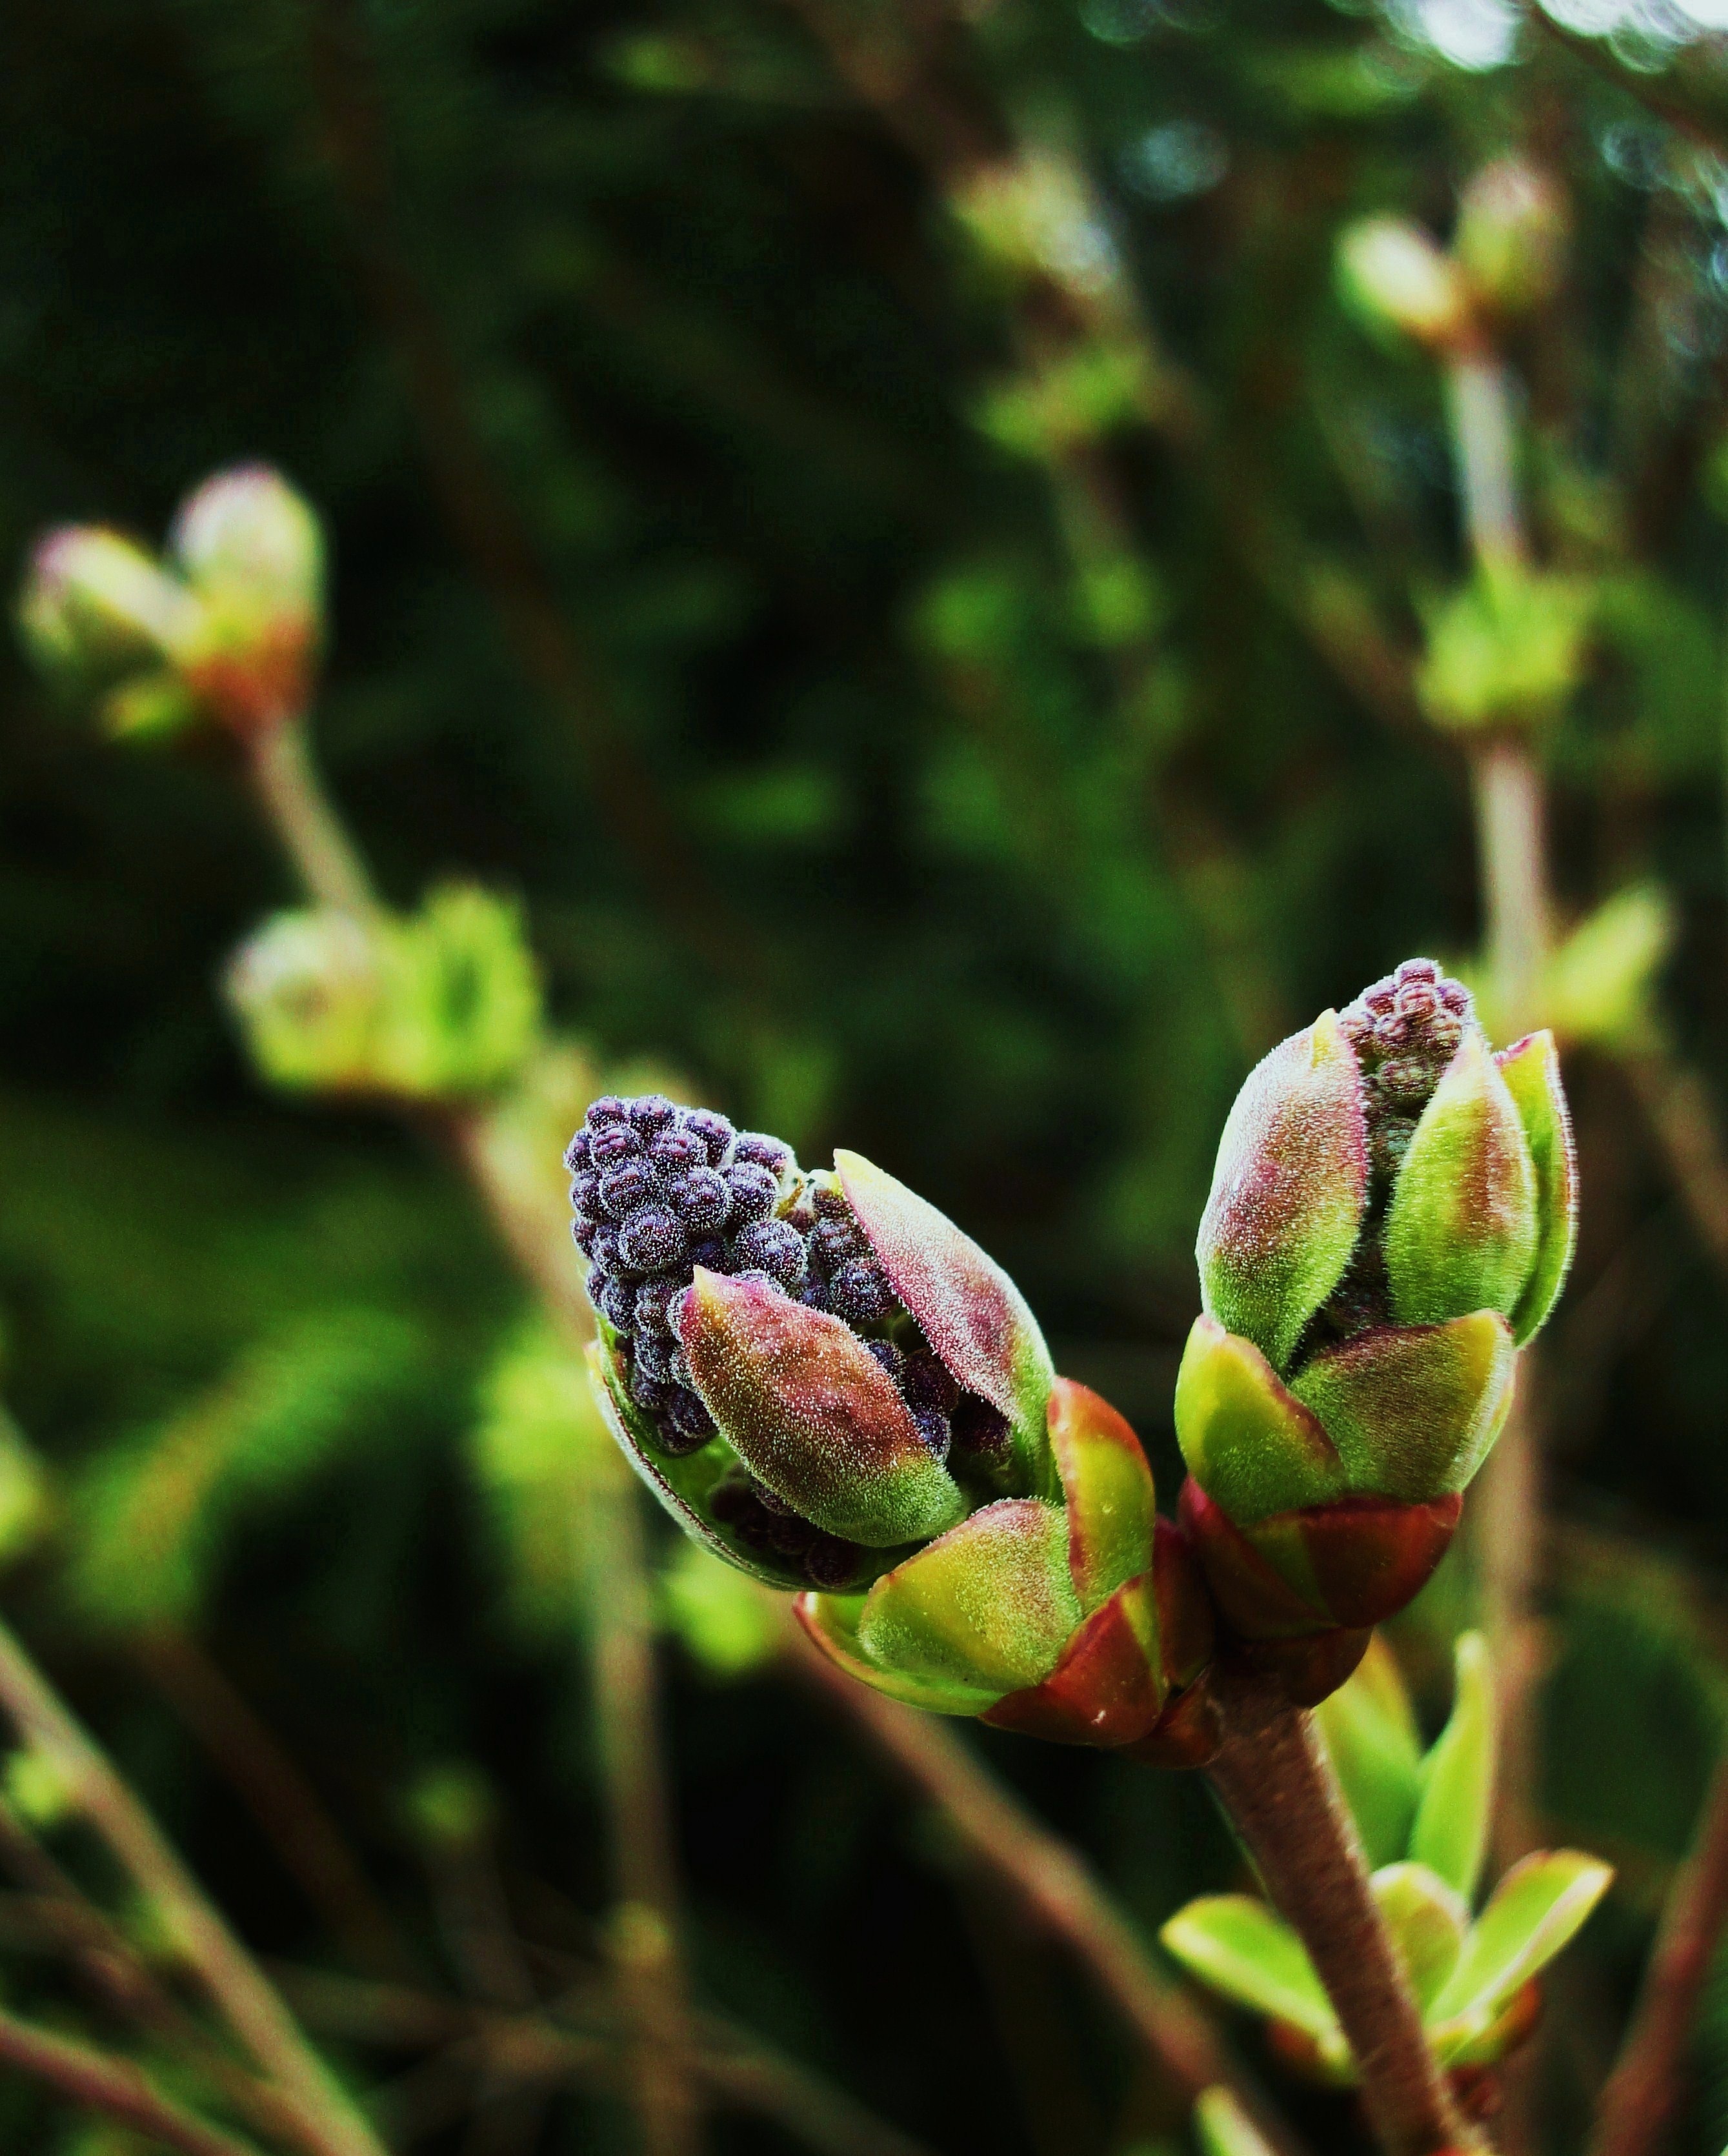
tree, nature, branch, blossom, plant, photography, leaf, flower, purple, bloom, summer, spring, green, produce, macro, botany, garden, flora, fauna, wildflower, shrub, buds, springtime, lilac, bud, purple flower, macro photography, flowering plant, plant stem, land plant